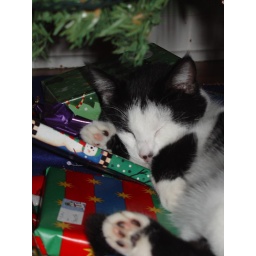
our latest rescue kitty happily sleeping under the tree on Christmas even